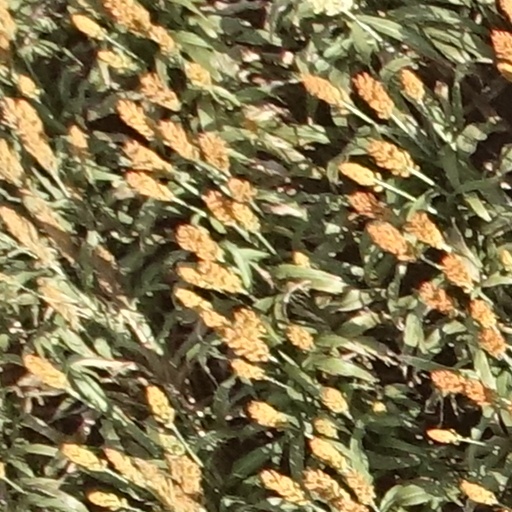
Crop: sorghum